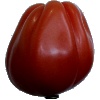
Label: Tomato Heart 1